Green Rose

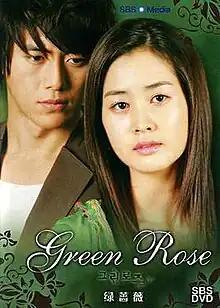
Promotional poster

Green Rose is a 2005 South Korean television series that aired on SBS from 19 March to 29 May 2005 on Saturdays and Sundays at 21:45 for 22 episodes. Starring Go Soo, Lee Da-hae, Lee Jong-hyuk and Kim Seo-hyung, "Green Rose" interweaves romance into a story of revenge to offer a fascinating drama.